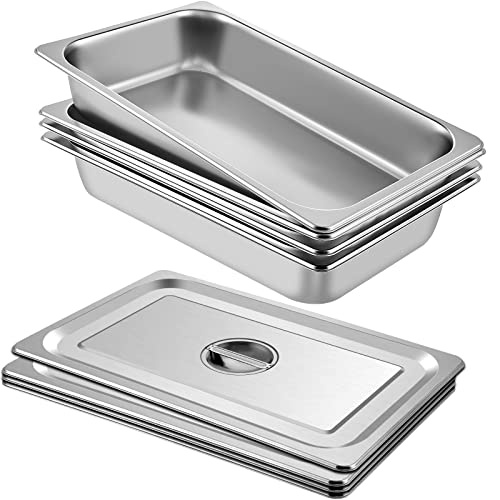
Insulated Pan Carrier & Hot Box Food Warmer for Catering, Restaurants & Deliveries & Mophorn 4 Pack Hotel Pan 3.7" Deep Steam Table Pan Full Size with Lid 20.8" L x 13" W
Brand: Cambro Features: THERMAL FOOD CONTAINER - Made from heat-retaining expanded polypropylene, this carrier keeps your food hot for over 4 hours without any electricity. Perfect for keeping food warm on the go, ensuring your dishes stay hot and ready to eat once they have arrived to their destination. VERSATILE PAN COMPATIBILITY - Easily slide in your dishes with its convenient built-in rails, perfect for carrying casseroles, hotel pans, aluminum, stainless steel chafer pans, and steam table pans. SERVE DIRECTLY FROM THE BOX - Not just for transport, this versatile hot box allows you to hold food at the service site and serve directly to customers. Ideal for catering businesses, food trucks, BBQ enthusiasts, and event organizers looking to streamline service and maintain food quality on-site. FOOD SAFETY - Avoid the 'Danger Zone' with our thermal carrier, expertly designed to keep food safely above or below critical temperatures. This ensures your dishes remain safe from bacterial growth, giving you peace of mind whether you're catering an event or transporting meals. Superior Heat Conductivity & Preservation: Easily holds your favorite hot and cold foods. The full size hotel pan can heat food evenly; withstands temperatures of up to 932 Fahrenheit. The anti-jam steam table pan is a superior fit, and heating efficiency extends holding times.The design with lid can achieve better heat preservation effect and avoid dust falling into the pan. High Qaulity: Made of the durable, thermal stainless steel material, built to last through heavy commercial use. The hotel pan using polished mirror design looks high-grade and dedicate. 0.8 mm thickness enough to strengthen the structure, resisting warp. Large Capacity & Easy Clean: Capacity: 13.6 Gallon/ 52 L; Overall Size: 20.8 x 13 x 3.7 inch. With the large capacity, easy handle the busy kitchens and high-volume buffet service and catering. With round conner and smooth surface for easy and better cleaning.You can also throw them into dishwasher save time and less of hassle. Considerate Design: Rounded corners protect you from scratches and nicks. Higher edge flatness help reduce or avoid dent and scratches. Integrated design, no welding, and gaps. Wide crimping design for secure and comfortable holding. The deep hotel pan is durable and strong, not easy to get damage. Binding: Product Bundle
Brand: Cambro
Category: Business & Industrial > Food Service > Take-Out Containers